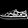
Label: Sneaker